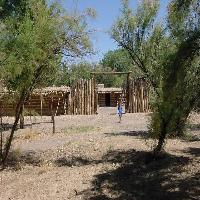
Weather: sun or clear